Nava Brindavana

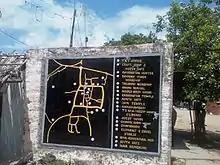
City of Anegundi Map

Srinivasa Tirtha succeeded Vyasa Tirtha to the Vyasaraja Matha. He was also the Rajaguru of Achyuta Deve Raya. He has written a book on Vyasatirtha. This book along with accounts of Portuguese travelers to Vijayanagar and a biography by Somanatha, a Smartha Brahmin during the period of Krishna Deve Raya, give us a lot of information about Vyasa Raja.